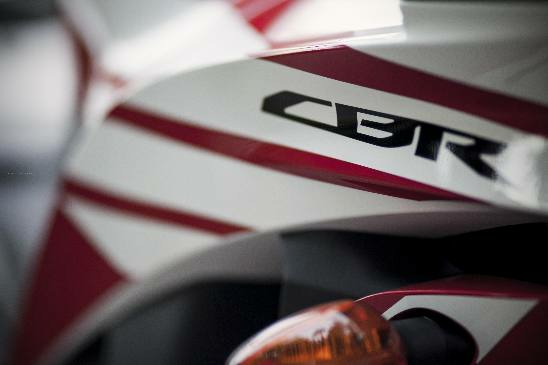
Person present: No